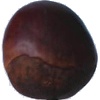
Label: Chestnut 1